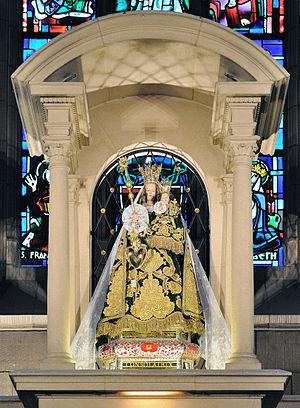
Luxembourg, cathédrale Notre-Dame